Leslie Michaelson

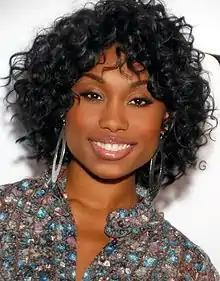
Angell Conwell said Leslie is always busy and finds different angles through her legal work.

The show's official website describes Leslie as a "skilled attorney". She is a lawyer at Vance Abram's law firm. Conwell stated: "She's sharp as a tack and self-assured." Of Leslie's on and off storyline, Conwell said: "With my character being a lawyer there always seems to be something going on in the city so Leslie is out there tending to her business". She explained that Leslie loves what she does, and "finds different angles" in cases which she can focus on. When Leslie first arrived, she became a "one-time" love interest for long-running character Neil Winters (Kristoff St. John). The couple didn't last long. Conwell said that when Leslie and Neil first hooked up, they went "in for the kill" and moved fast, but she wasn't sure whether the romance would be revisited.